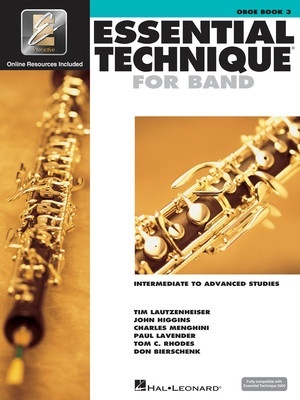
ESSENTIAL TECHNIQUE FOR BAND BK3 OBOE EEI
Essential Elements for Band offers beginning students sound pedagogy and engaging music, all carefully paced to successfully start young players on their musical journey. EE features both familiar songs and specially designed exercises, created and arranged for the classroom in a unison-learning environment, as well as instrument-specific exercises to focus each student on the unique characteristics of their own instrument. EE provides both teachers and students with a wealth of materials to develop total musicianship, even at the beginning stages. Essential Elements now includes Essential Elements Interactive (EEi), the ultimate online music education resource. EEi introduces the first-ever, easy set of technology tools for online teaching, learning, assessment, and communication... ideal for teaching today's beginning band and string students, both in the classroom and at home. For more information, visit Hal Leonard Online - Essential Elements Interactive. For a complete overview of Book 3, click here. Artist Composer Publisher Hal Leonard Series Essential Elements for Band Pages 48(07) Language Instrument Oboe Category Woodwind SubCategory1 Methods SubCategory2 Medium Sftcvr/Online Media ISBN13 9780634043628 ISBN13 0634043625|00008512 Dimensions 305x229
Brand: Hal Leonard
Category: Arts & Entertainment > Hobbies & Creative Arts > Musical Instruments > Woodwinds > Oboes & English Horns